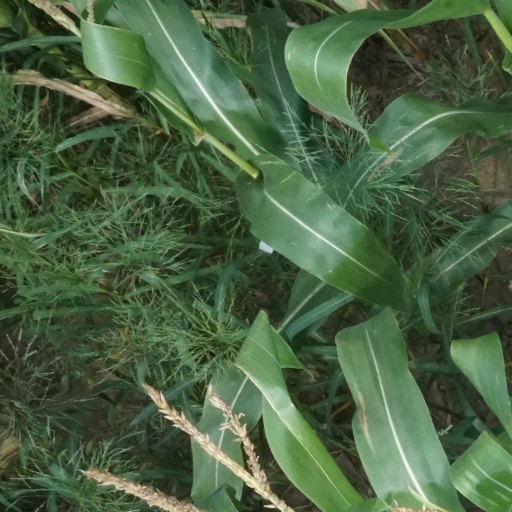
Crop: maize; corn